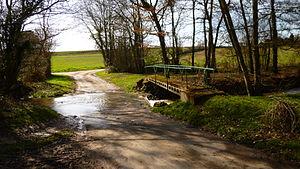
Perreux, Yonne, région Bourgogne, France. Le ru des Pierres au gué du moulin de la Coudre. Passerelles faite de deux poteaux d'électricité réutilisés et 4 blocs de rail de train.
Le Péruseau, appelé ru des Pierres sur la première partie de son parcours, est un affluent de l'Ouanne qui coule dans le département de l'Yonne en France.